Lustleigh May Day

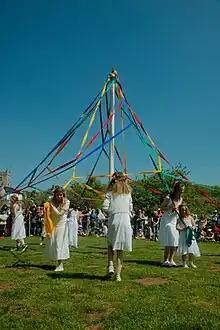
Maypole in Lustleigh in Spider's Web pattern

The Lustleigh May Day is an annual May Day celebration in the village of Lustleigh, Devon. It involves the traditional maypole dancing, as well as the crowning of a May Queen from the eligible girls of the village. It is generally held on the first Saturday of May.